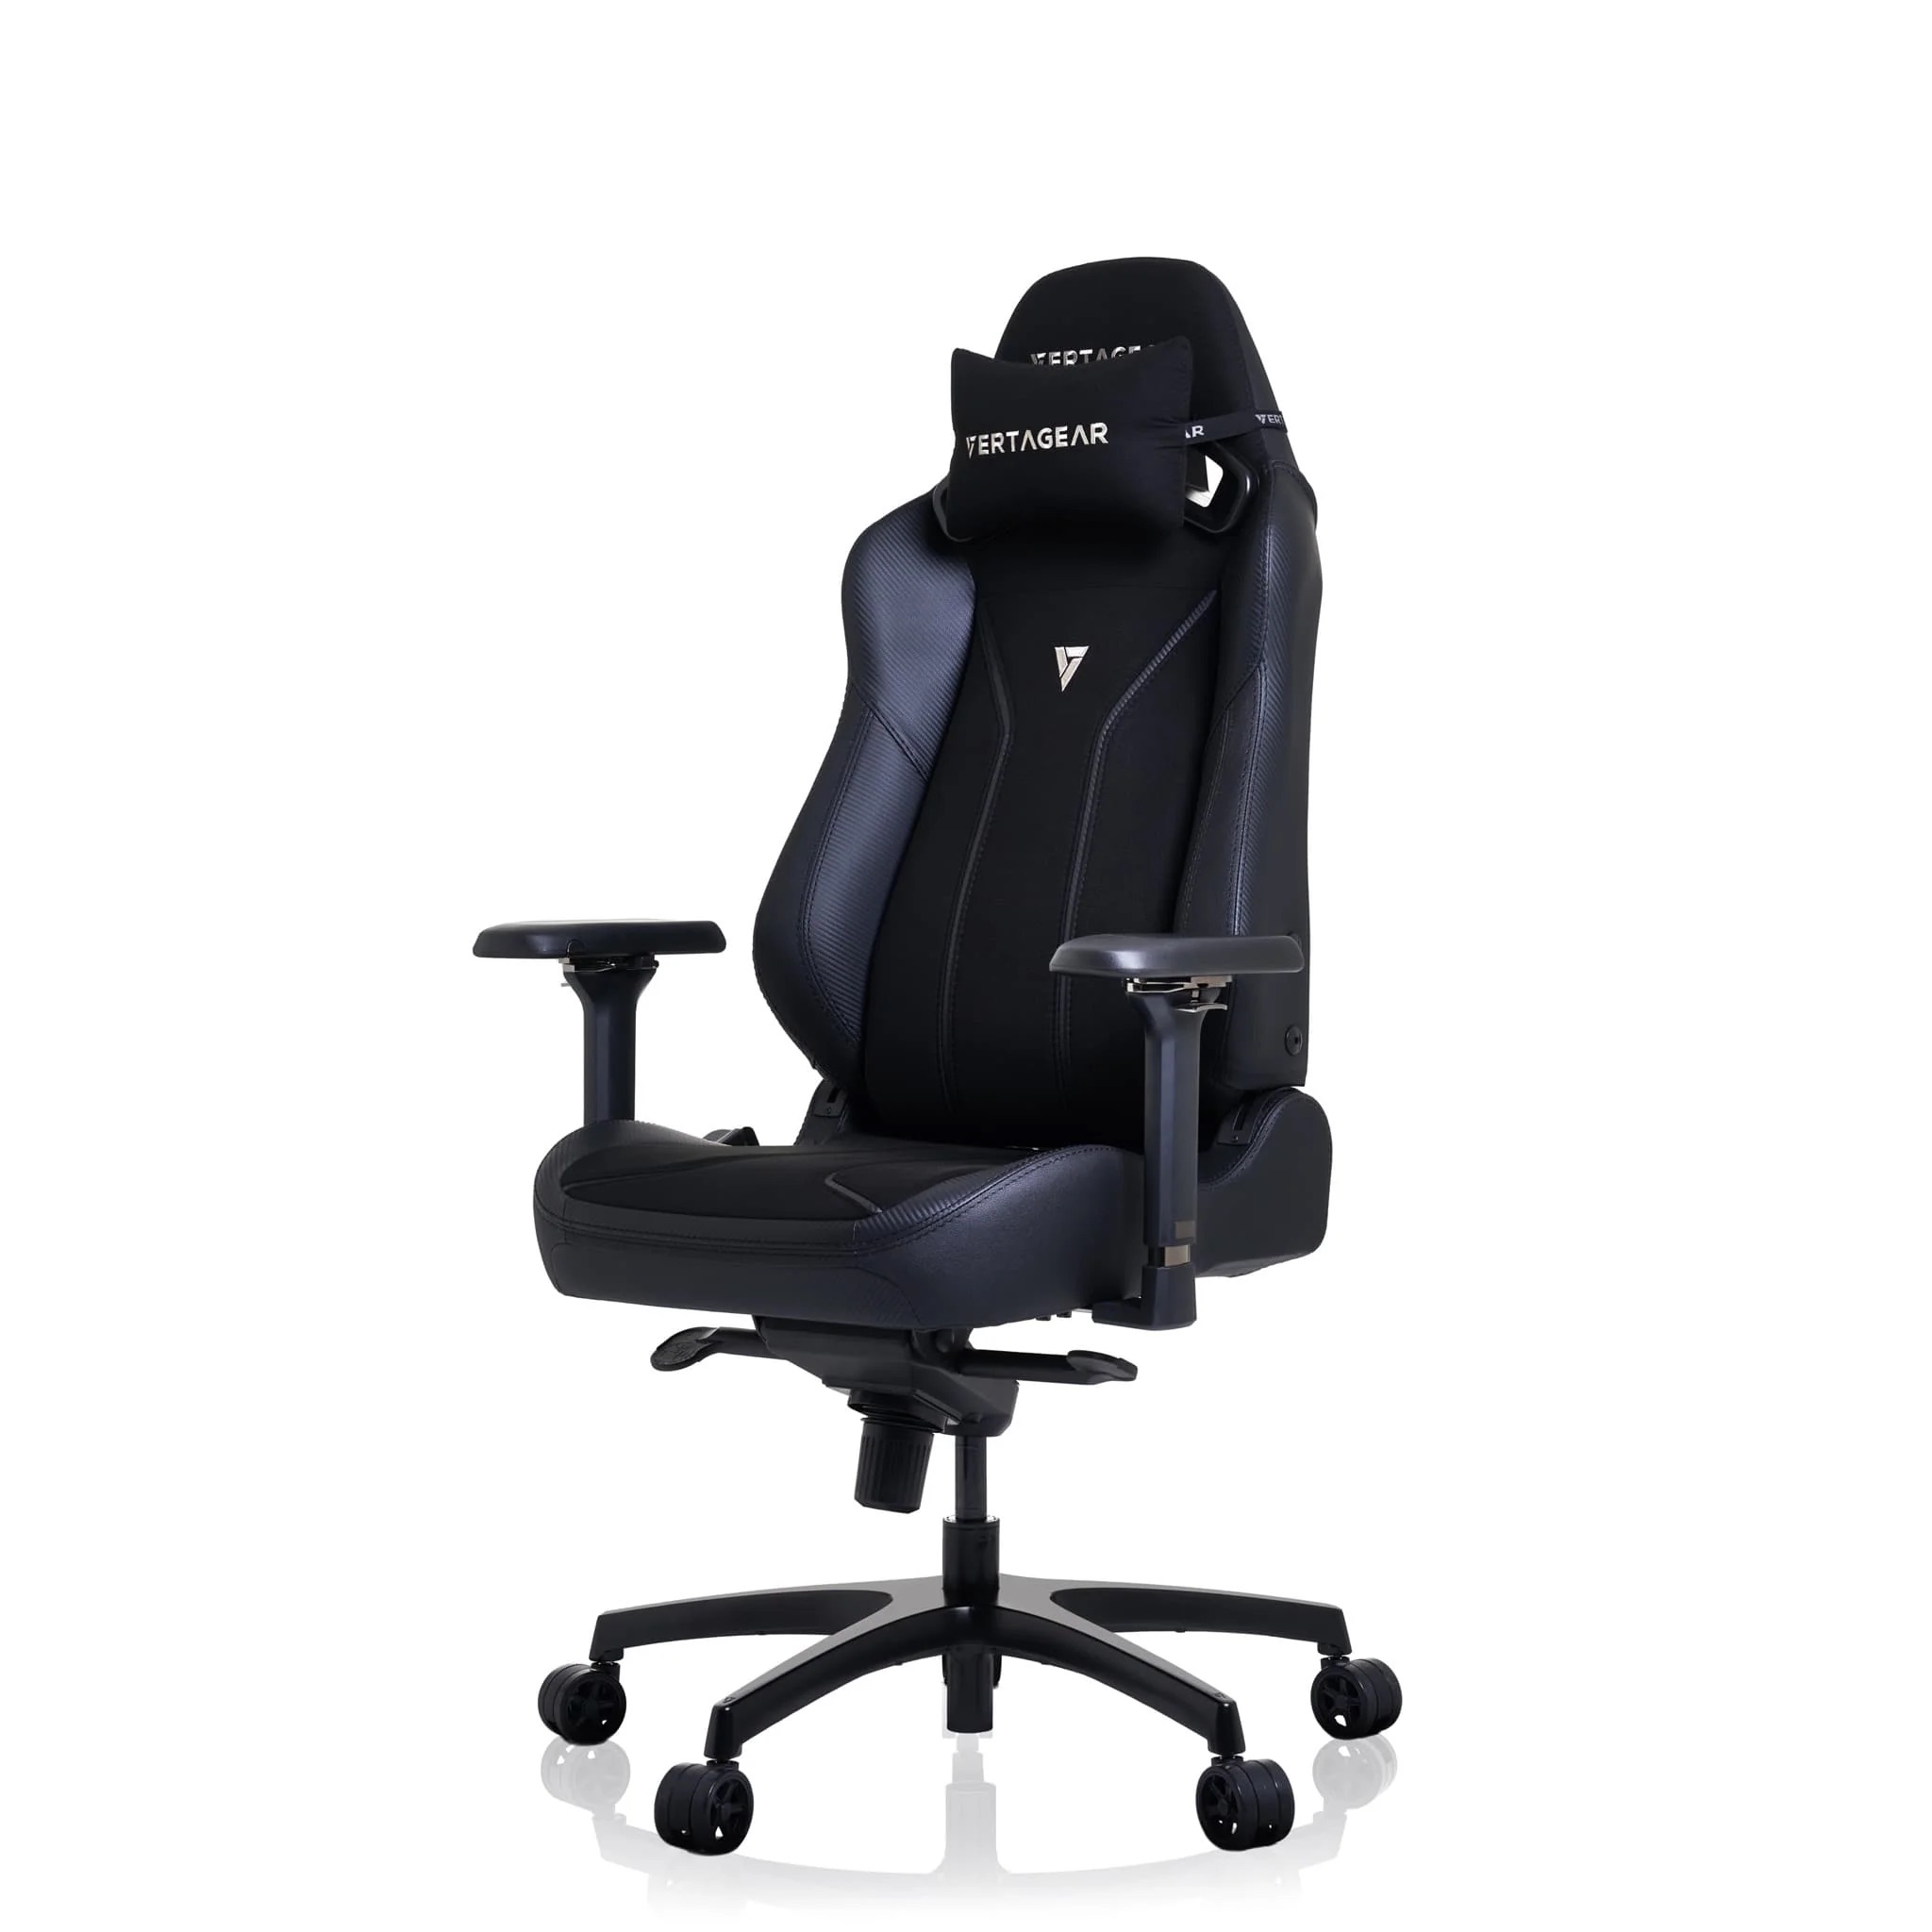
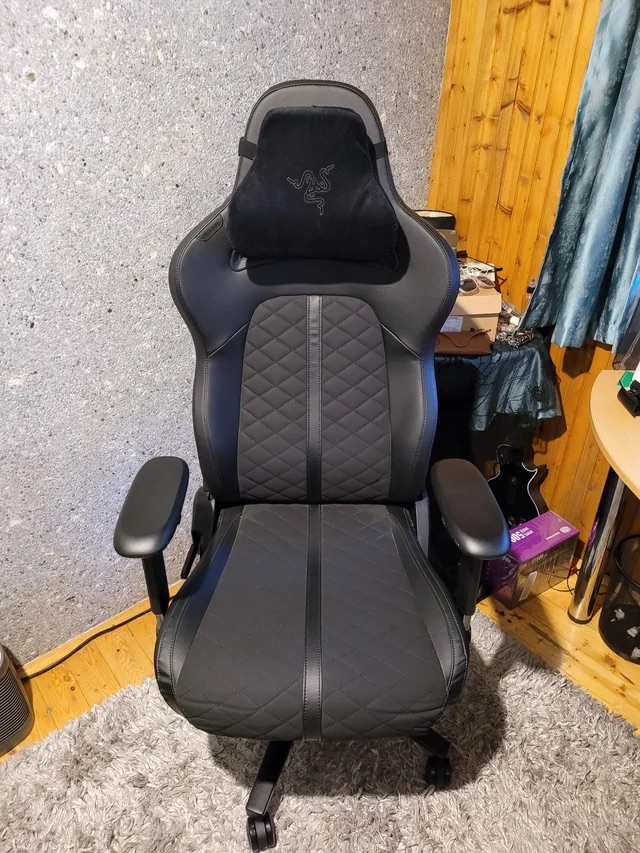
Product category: items_chair
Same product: no